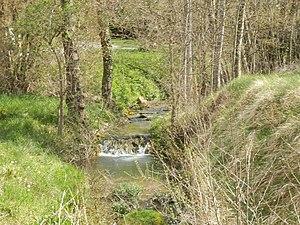
Les Tonils est une commune française située dans le département de la Drôme en région Auvergne-Rhône-Alpes.